Halabja massacre

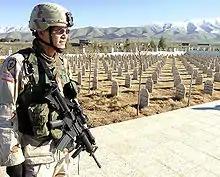
A First Lieutenant of the U.S. 25th Infantry Division patrolling a local cemetery for some 1,500 victims in February 2005

It was life frozen. Life had stopped, like watching a film and suddenly it hangs on one frame. It was a new kind of death to me. (…) The aftermath was worse. Victims were still being brought in. Some villagers came to our chopper. They had 15 or 16 beautiful children, begging us to take them to hospital. So all the press sat there and we were each handed a child to carry. As we took off, fluid came out of my little girl's mouth and she died in my arms.